Sky position (RA, Dec in degrees): 151.936, 9.107
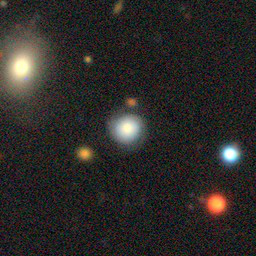
Galaxy morphology: Round Smooth Galaxies